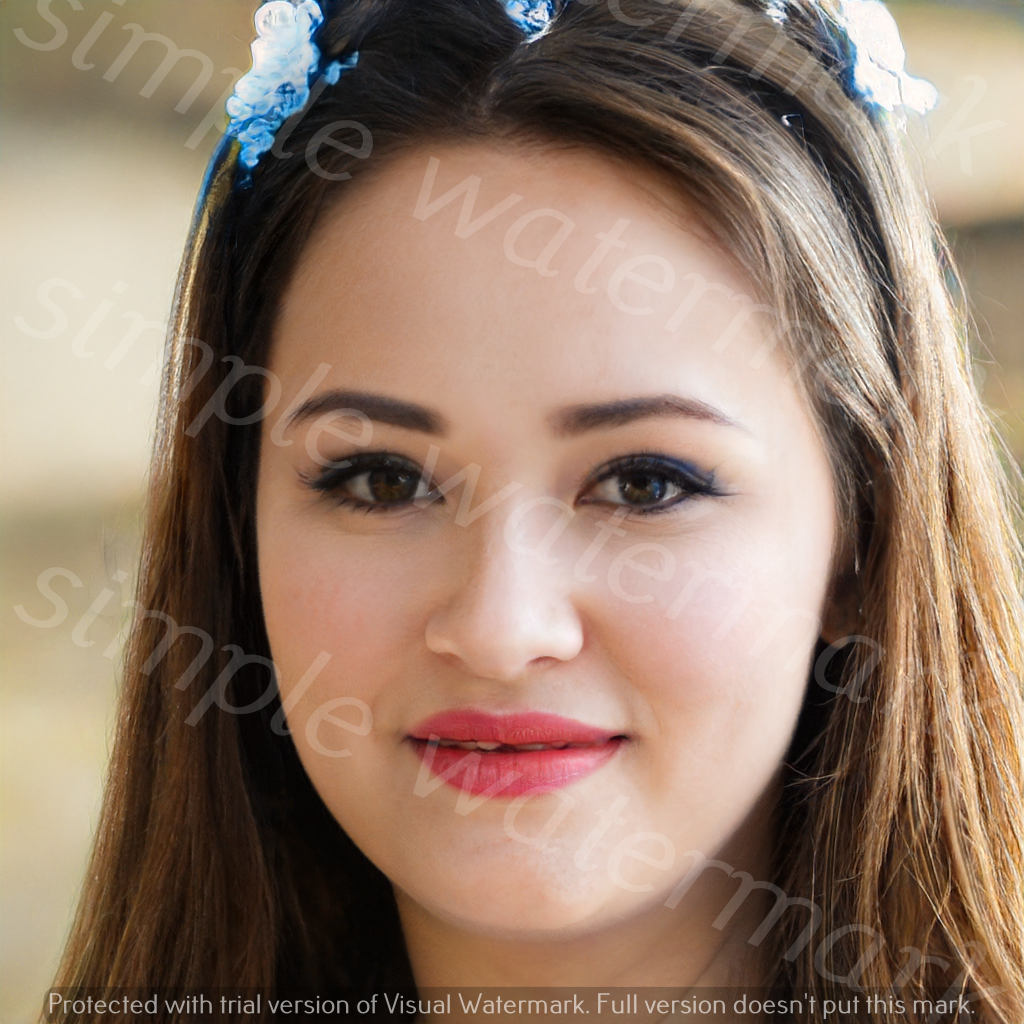
Label: Watermark